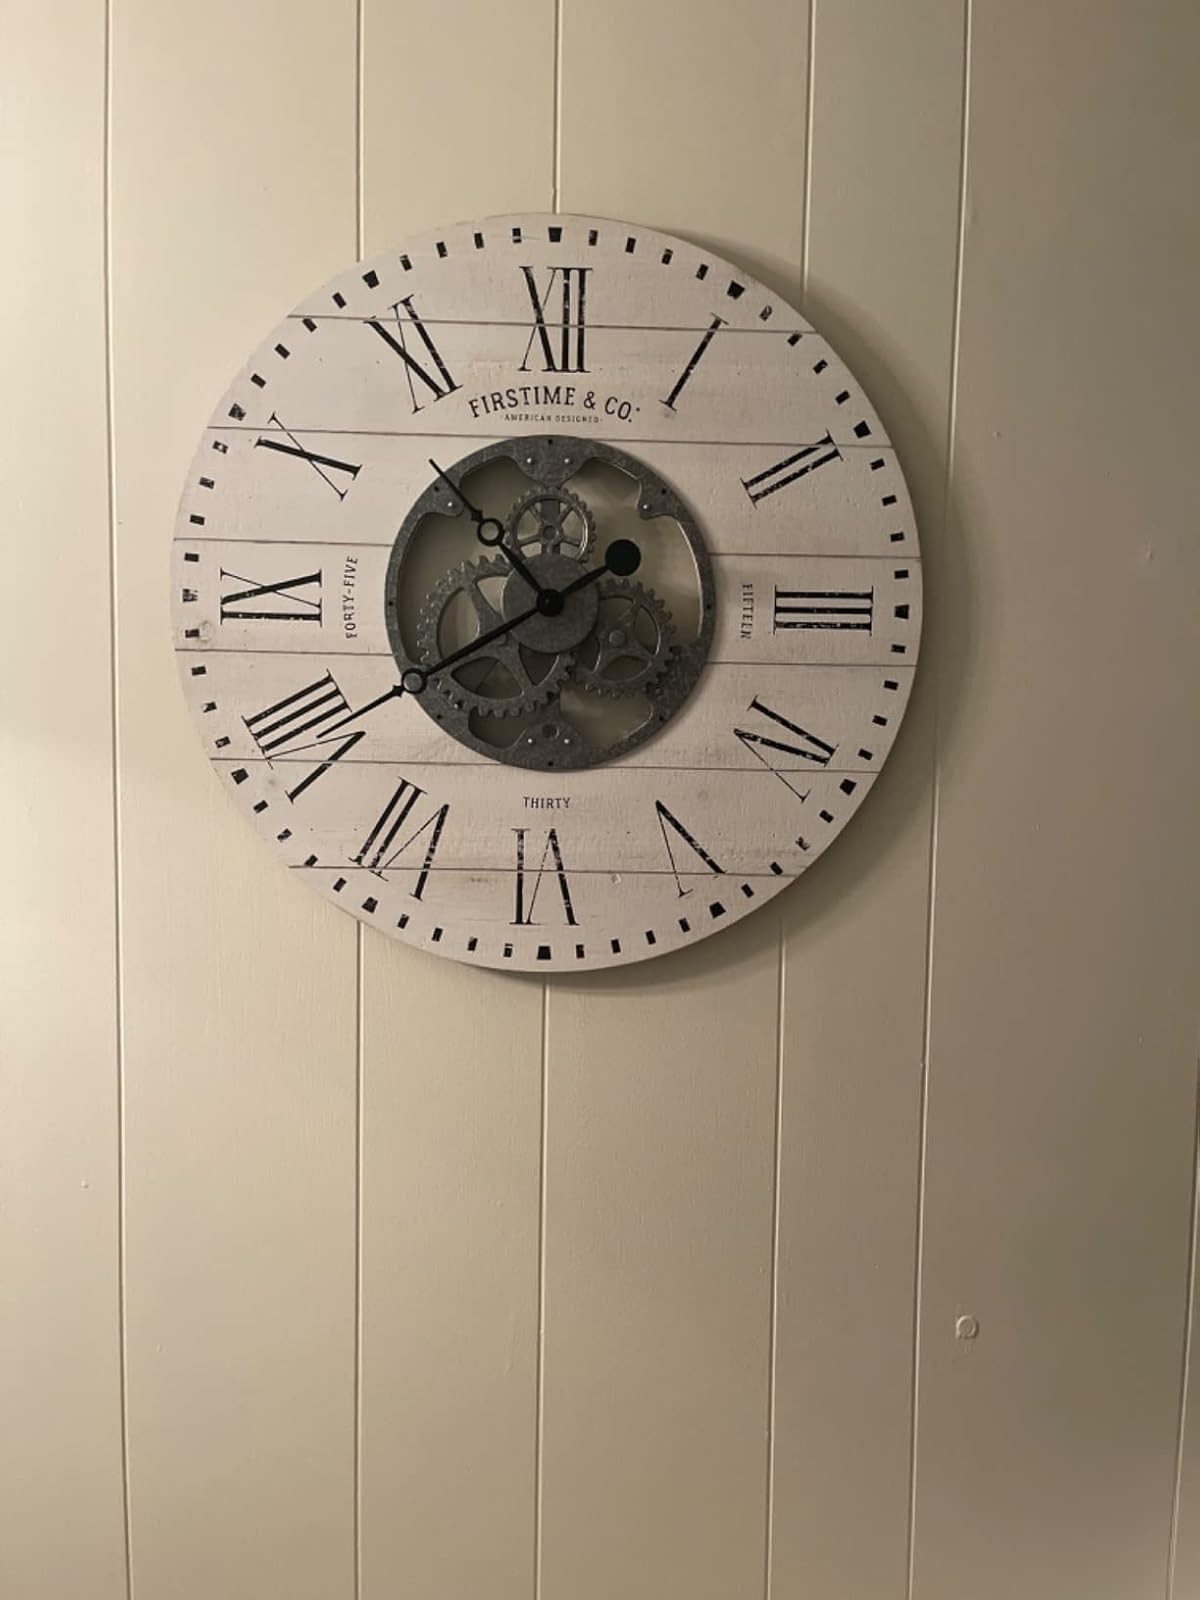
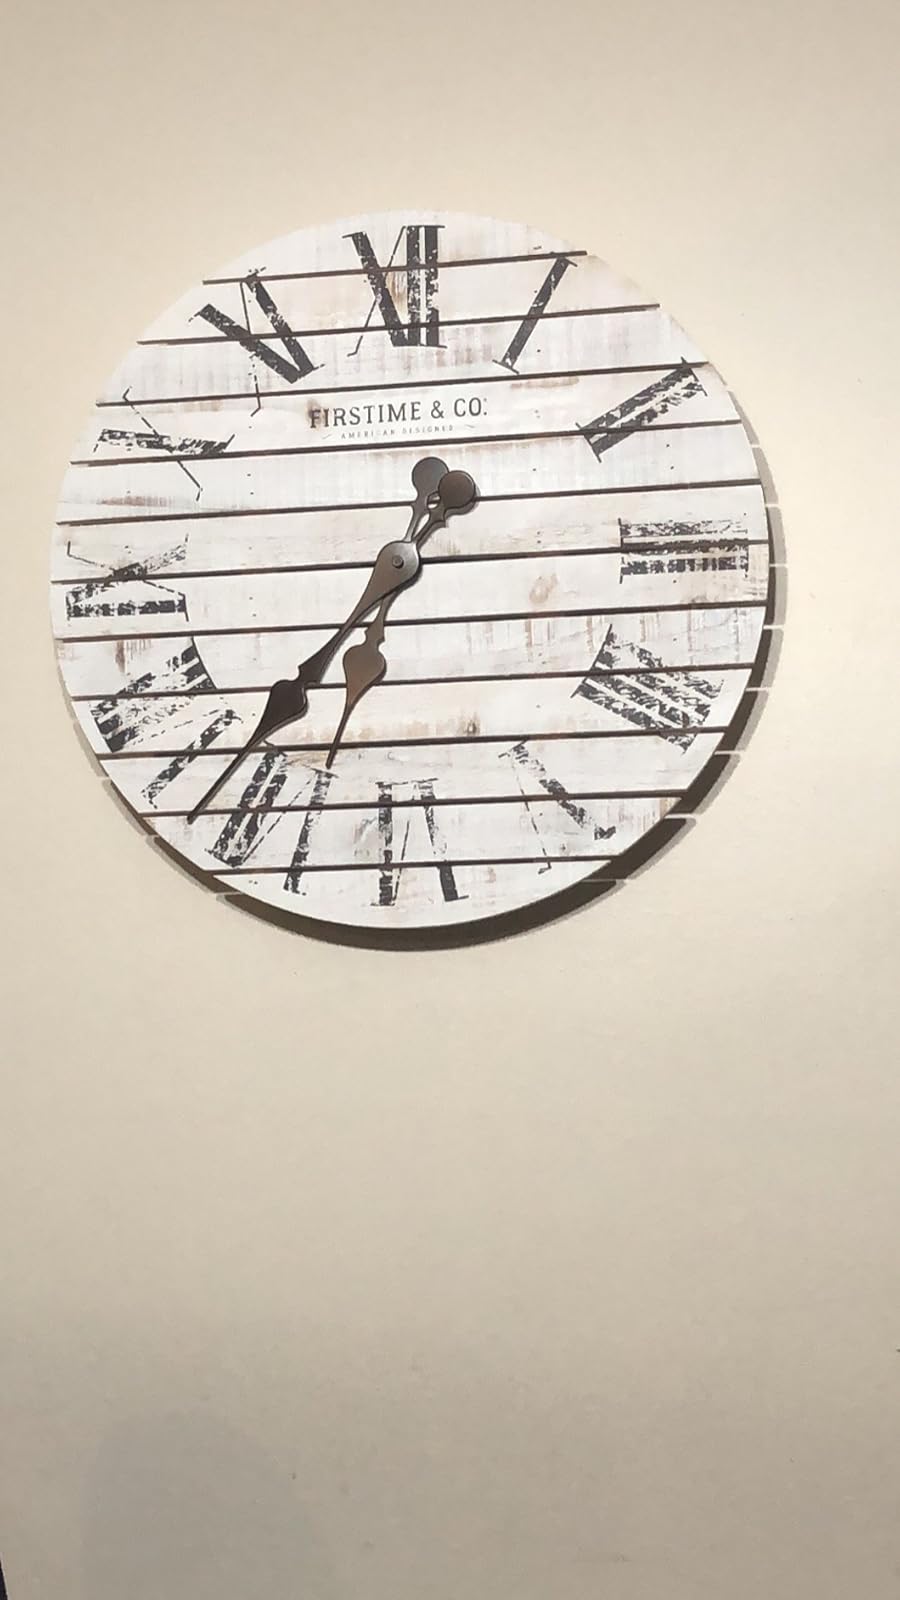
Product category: clock
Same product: no